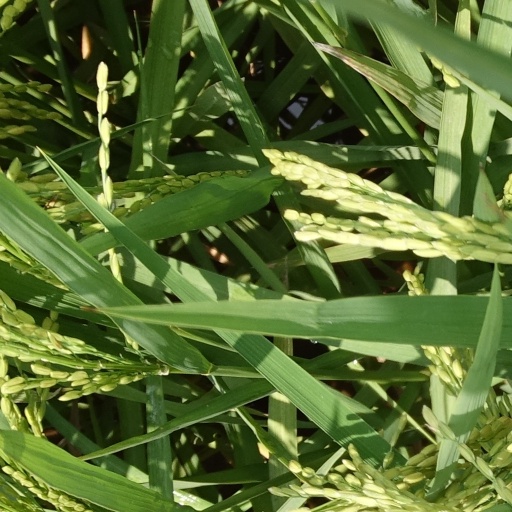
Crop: rice